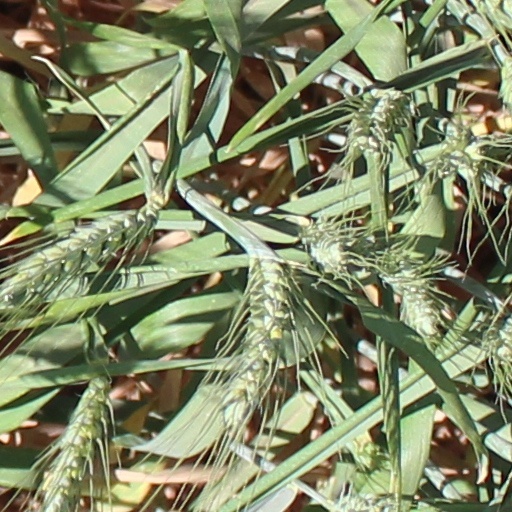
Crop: wheat